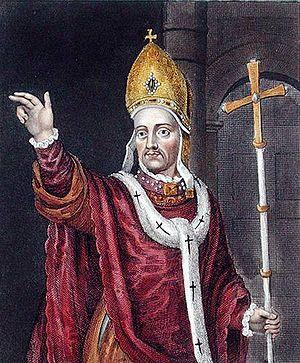
Henry Chichele, né en 1363 ou 1364 à Higham Ferrers, dans le Northamptonshire et mort le 12 avril 1443, Archevêque de Canterbury, est le fondateur de All Souls College.